Alliance Française de Washington

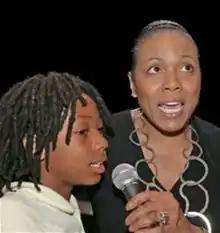
Outreach Program

Created in 2002, the outreach program reaches 300 children each year in public elementary schools mostly in Northeast and Southeast DC.